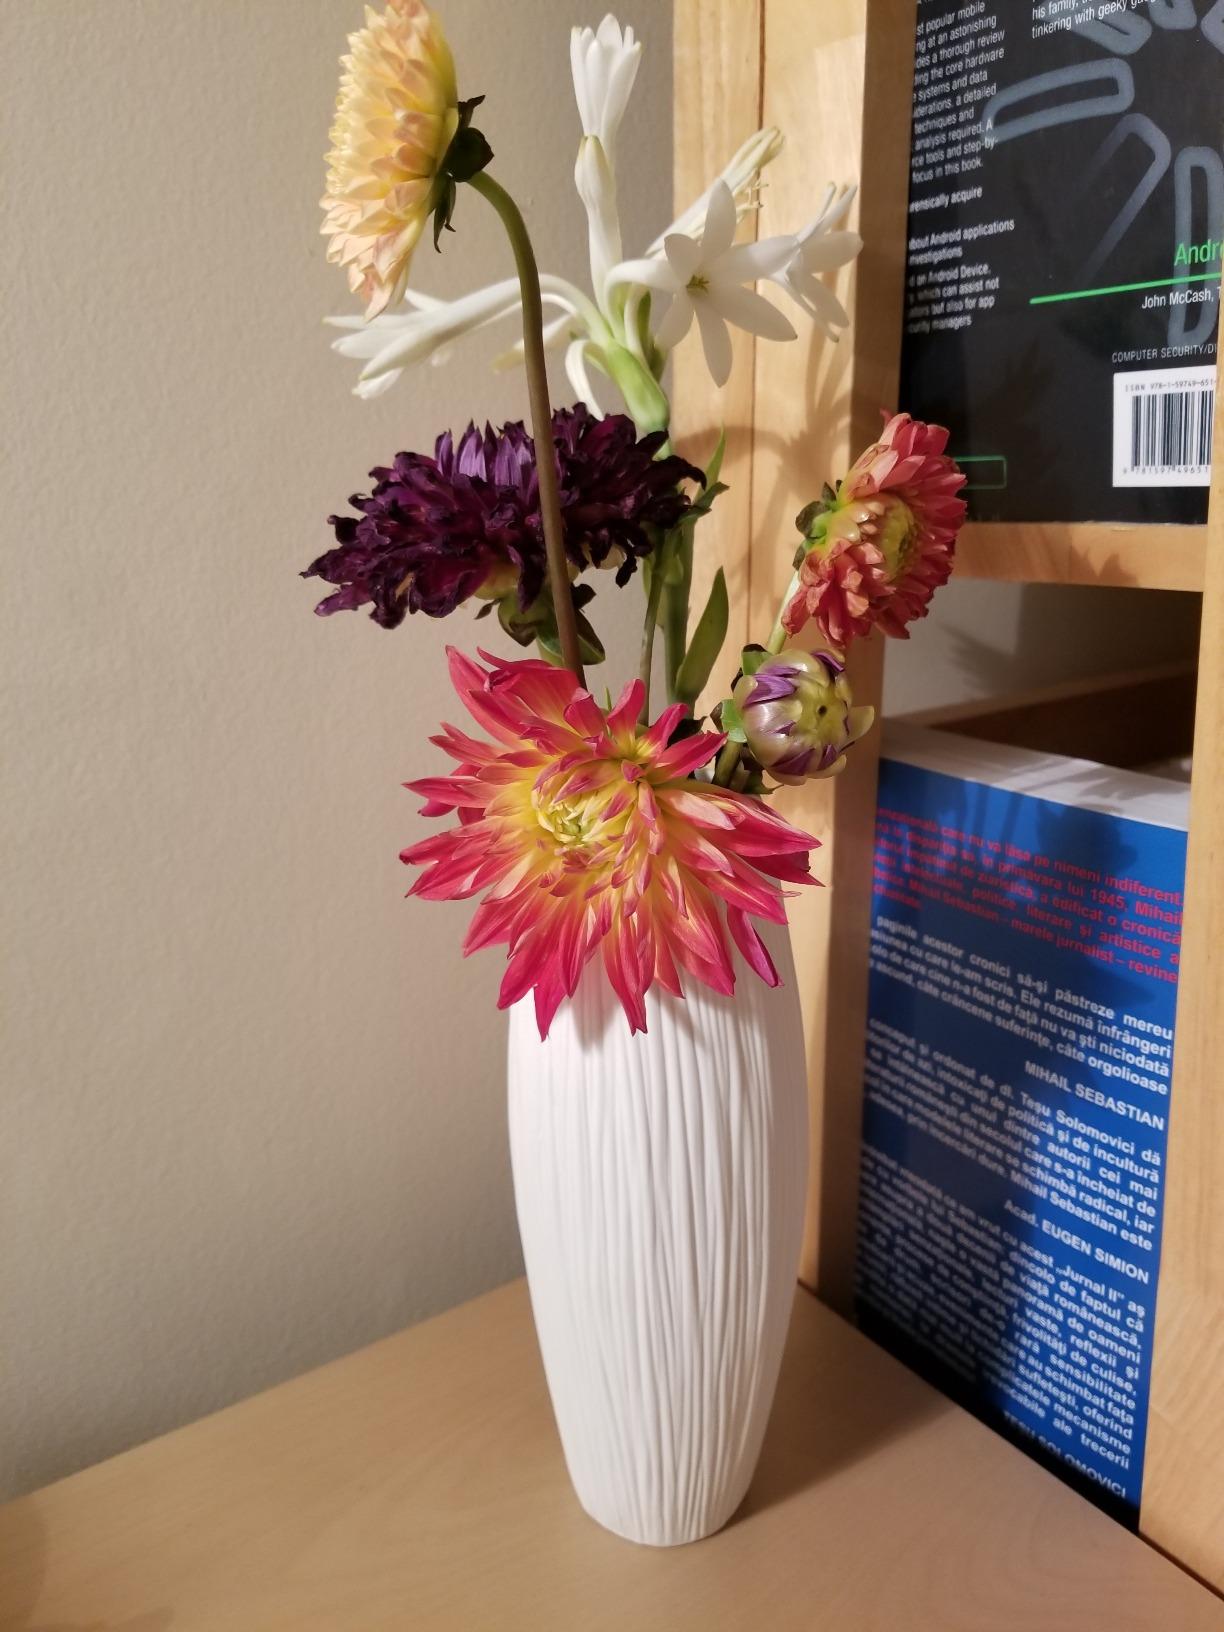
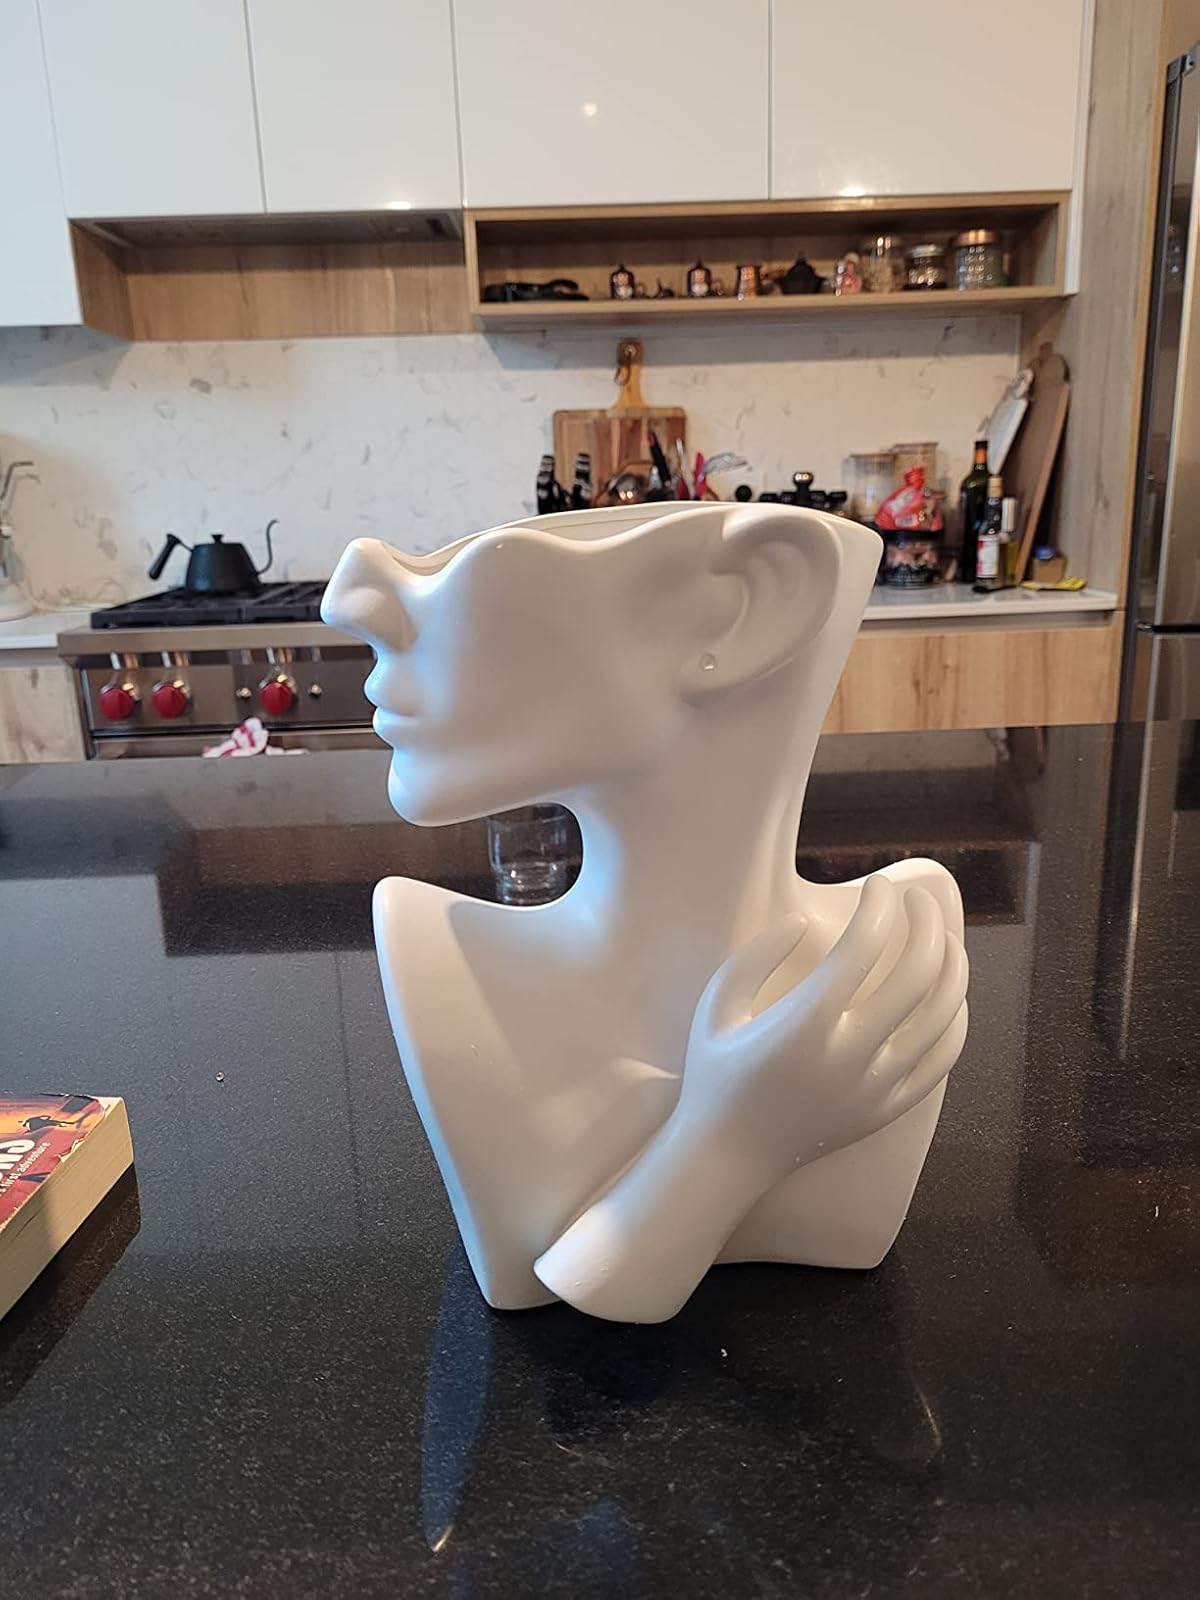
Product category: vase
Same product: no